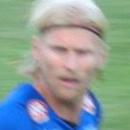
Age: 29